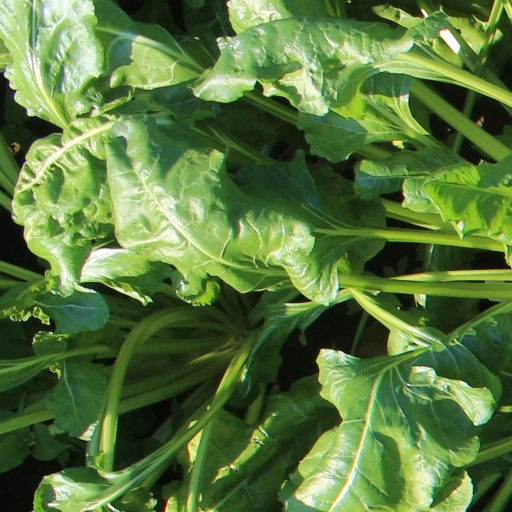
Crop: sugar beet